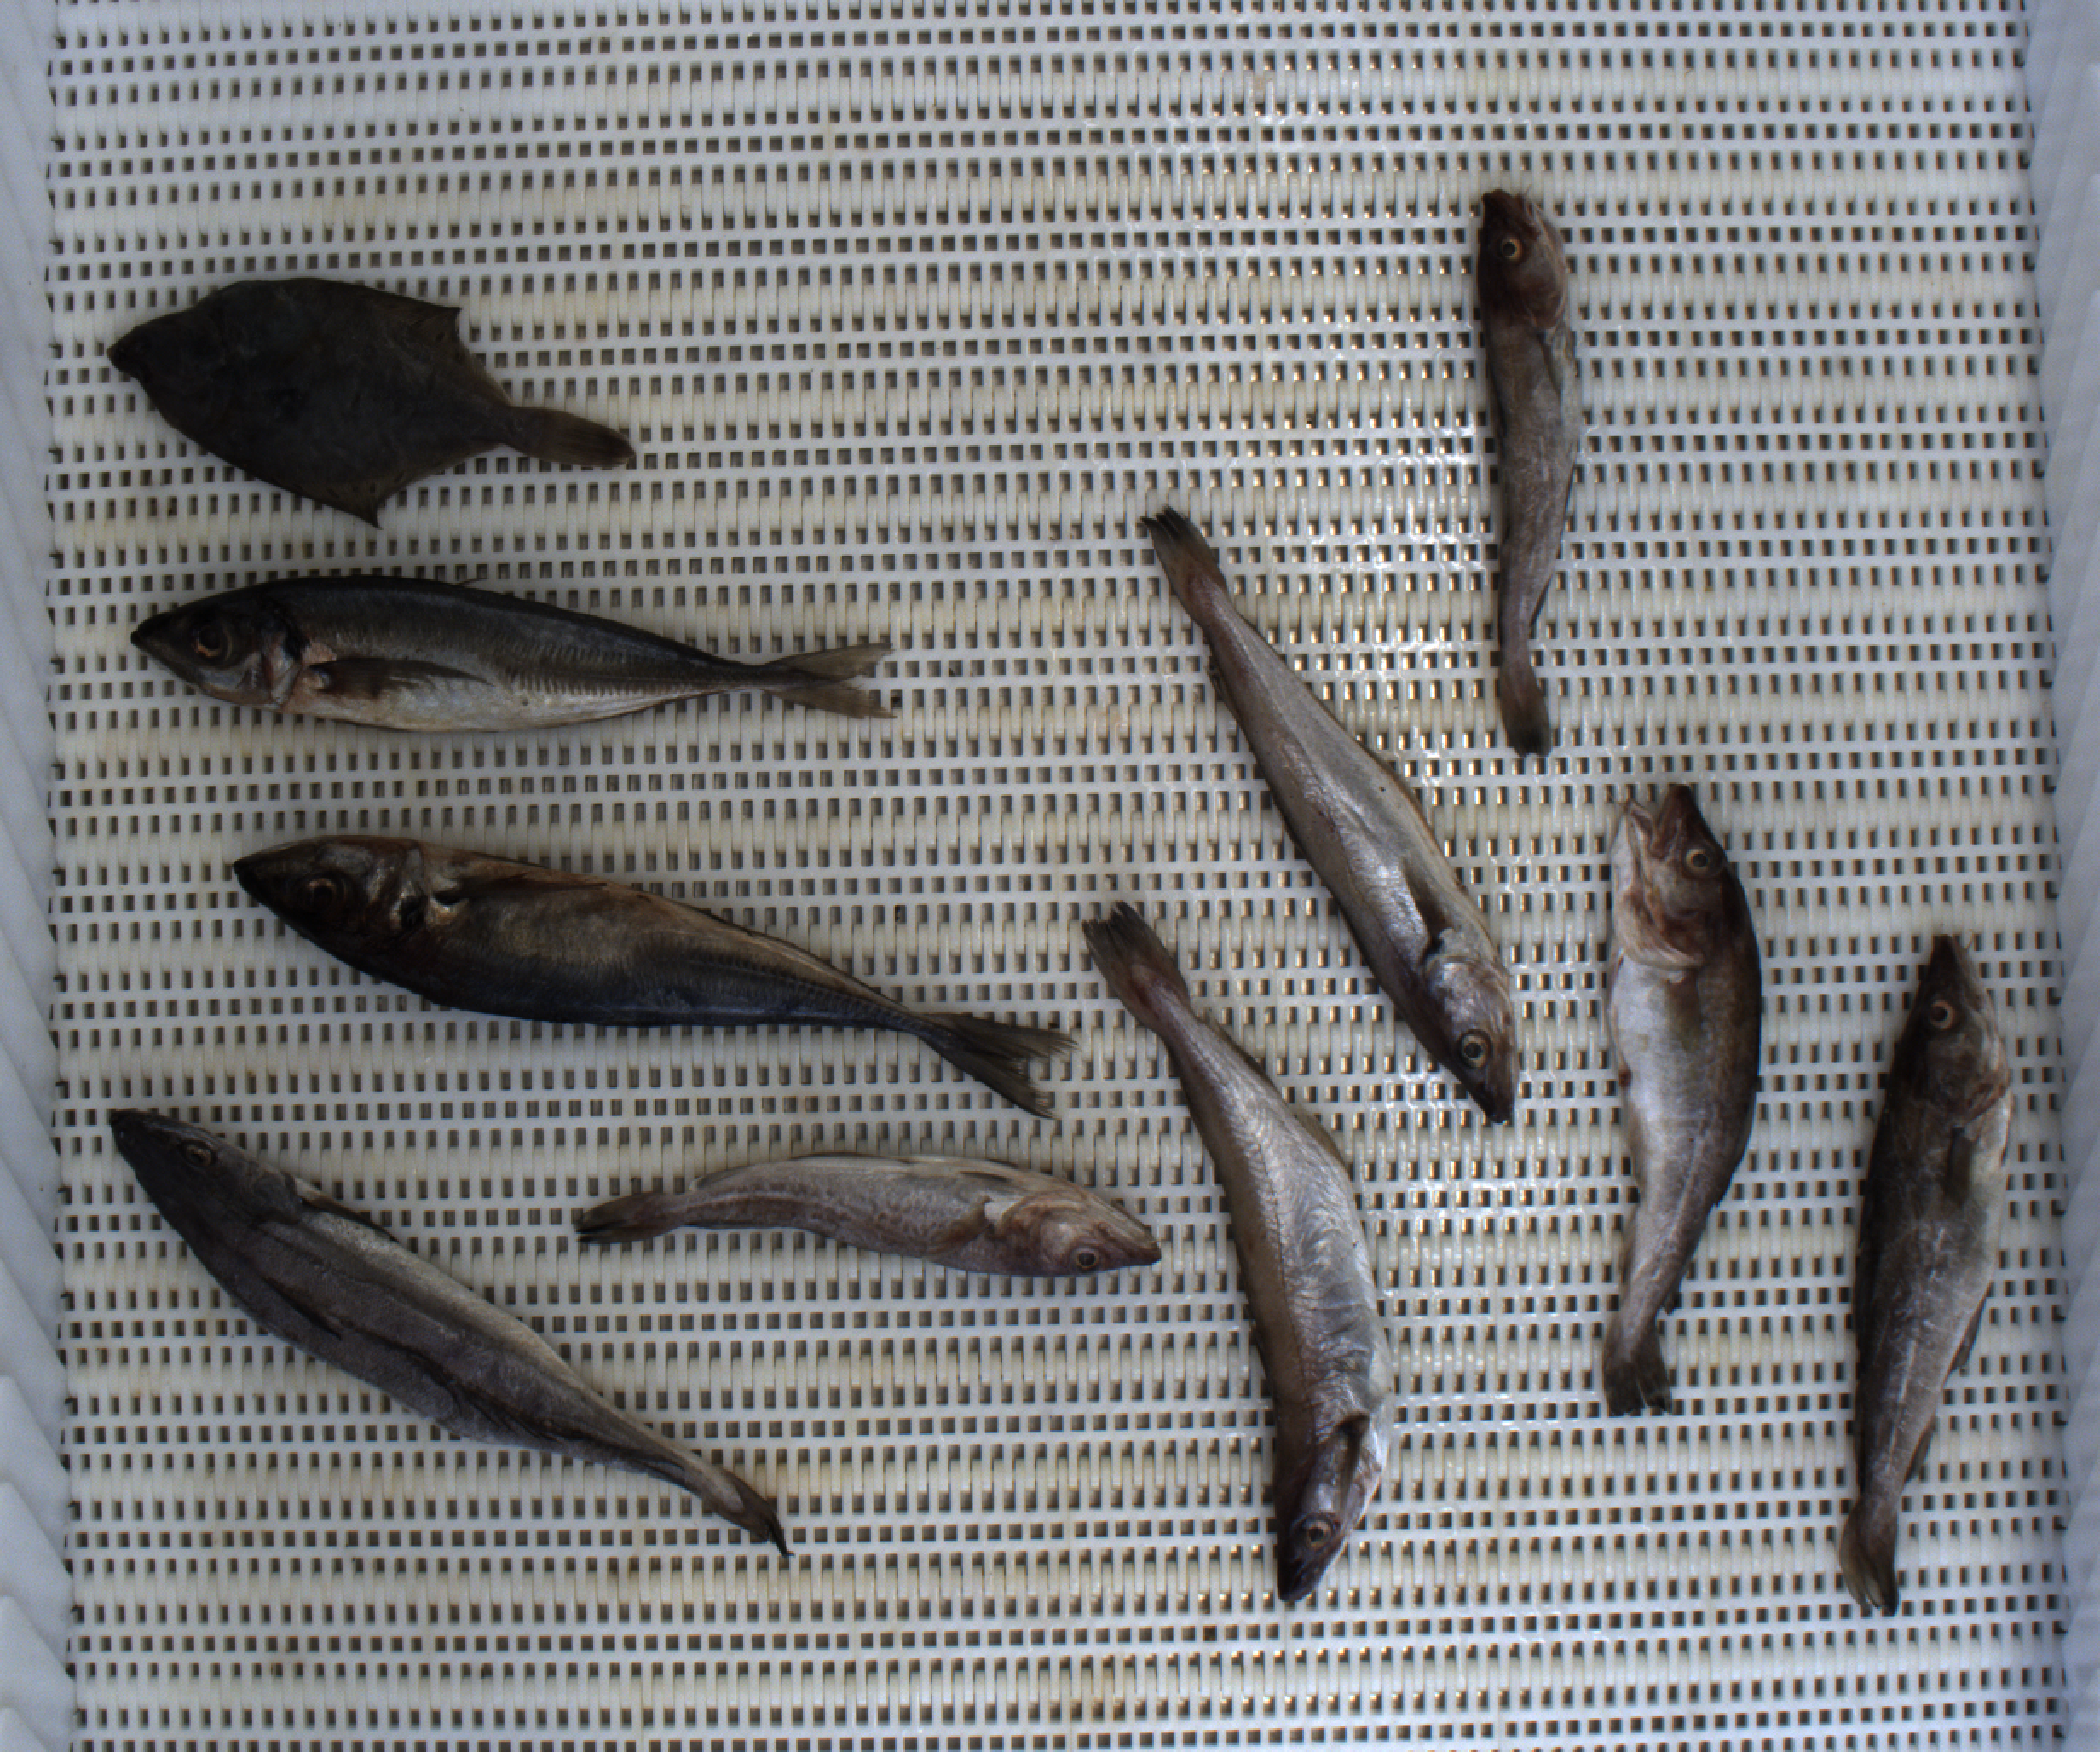
Total fish: 10
Cod: 4
Haddock: 0
Whiting: 2
Hake: 1
Horse mackerel: 2
Saithe: 0
Other: 1